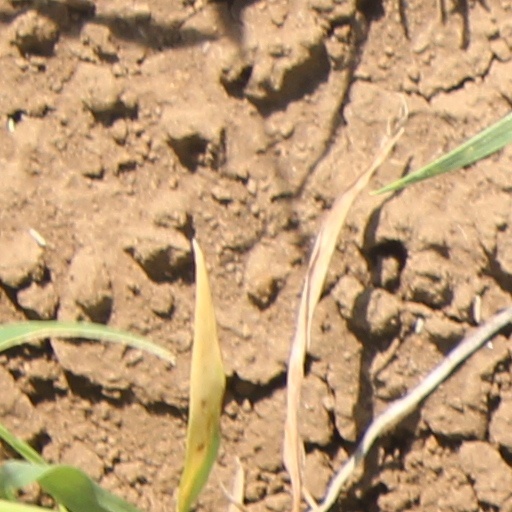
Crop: wheat